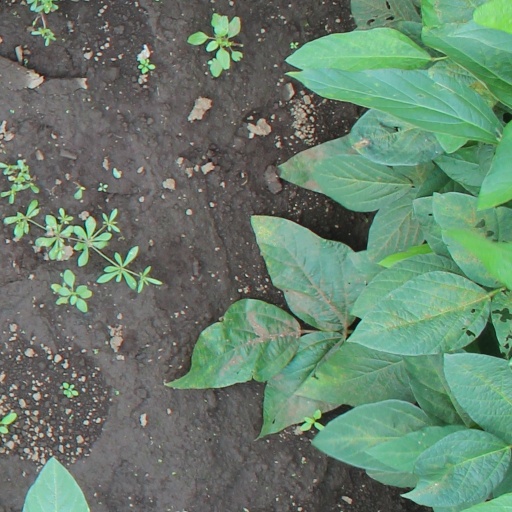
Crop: soybean